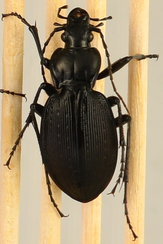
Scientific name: Carabus goryi
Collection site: Mountain Lake Biological Station NEON (MLBS), plot MLBS_008